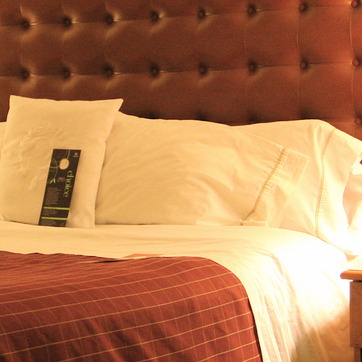
Material: fabric